Lily Irene Jackson

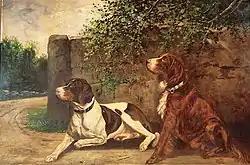
"Two Bird Dogs" also known as "Watching and Waiting" by Lily Irene Jackson

Lily Irene Jackson was born in Parkersburg, West Virginia to Carrie C. Glime Jackson and John Jay Jackson, Jr., an attorney and later a federal judge. She had one sibling, her brother Benjamin. Her uncle Jacob B. Jackson was a governor of West Virginia and another uncle, James Monroe Jackson, was a Congressman. According to a letter written in 1868 by U.S. Chief Justice Salmon P. Chase, Jackson (then 20) was "a little deaf". She lived in the family home, 'Carrinda', her entire life.